Question: What is this?
Tambaya: Mene wannan?
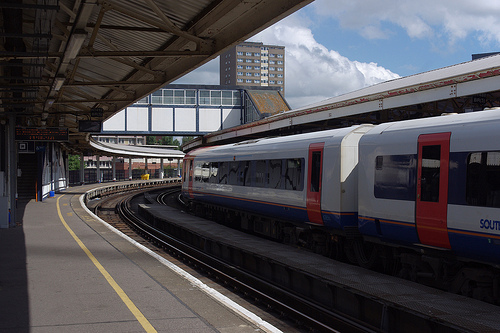
Answer: Train.
Amsa: Jirgin ƙasa.